Vlad Gheorghe

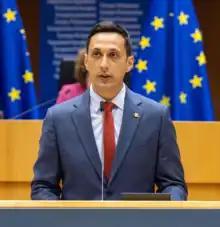
Gheorghe in 2021

Vlad Gheorghe (born on 22 February 1985), is a Romanian politician, formerly a member of the European Parliament.